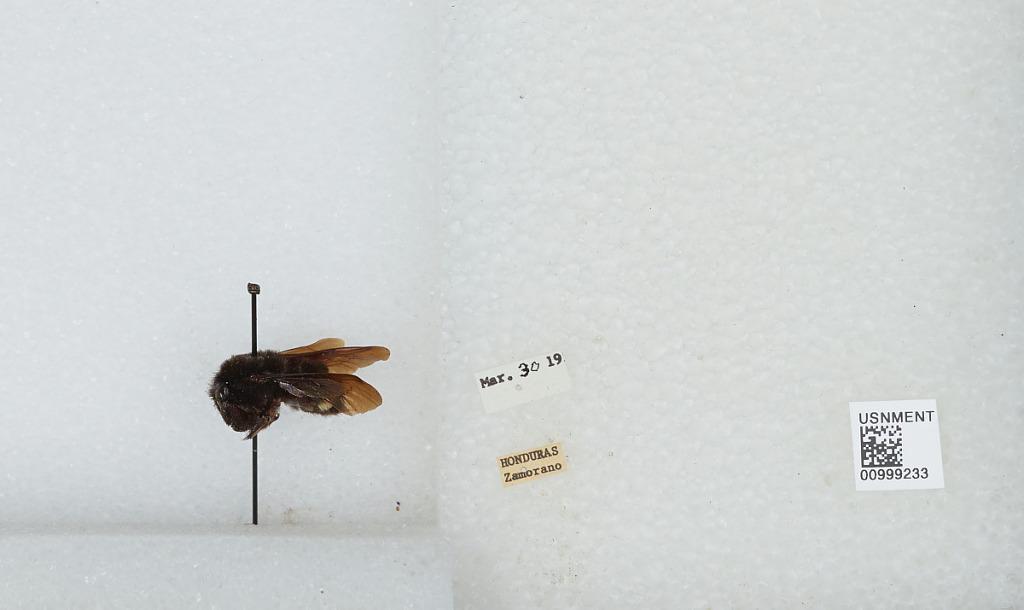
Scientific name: Bombus (Fervidobombus) mexicanus Cresson
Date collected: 1919-3-30
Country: Honduras
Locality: Zamorano